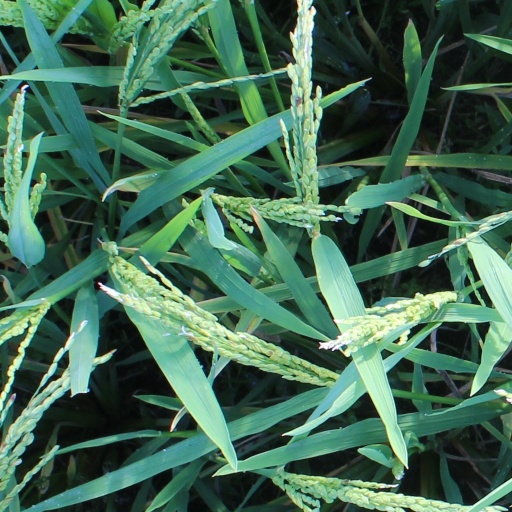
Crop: rice